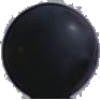
Label: Grape Blue 1